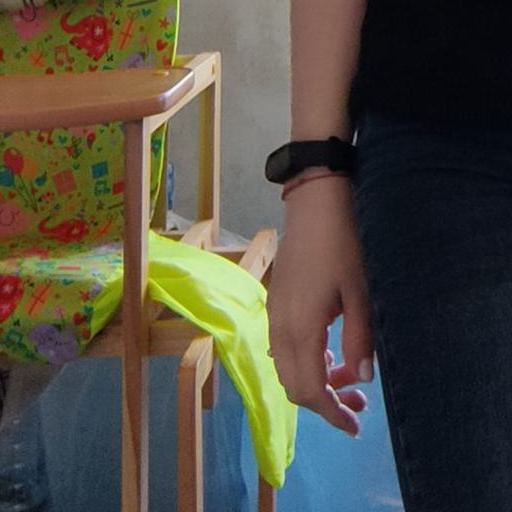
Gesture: no_gesture